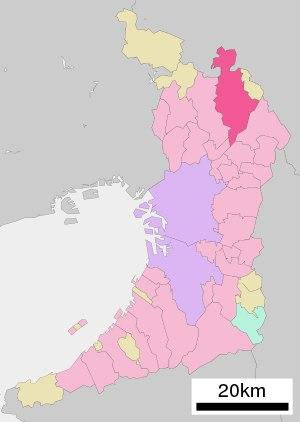
Takatsuki est une ville de la préfecture d'Ōsaka, Japon. Elle a été fondée le 1ᵉʳ janvier 1943.